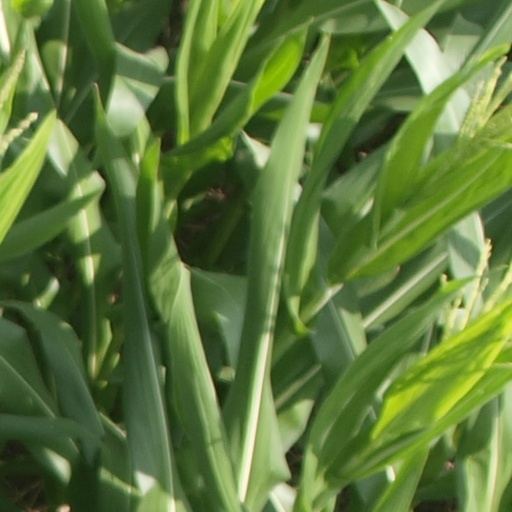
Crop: maize; corn